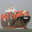
Label: ship